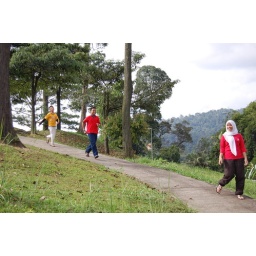
Fara led the boys running downhill in Sungai Buluh, not far from their mom's office